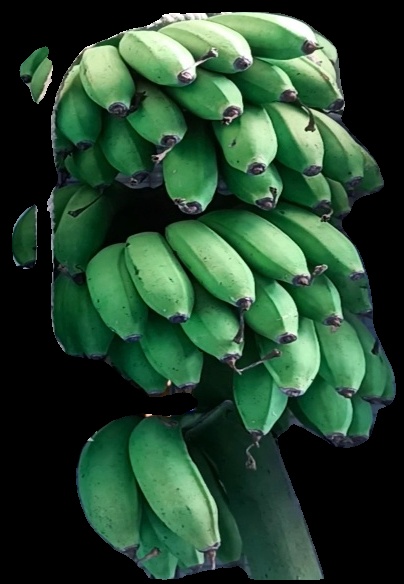
Variety: rasbale
Grade: grade2